Valerius de Saedeleer

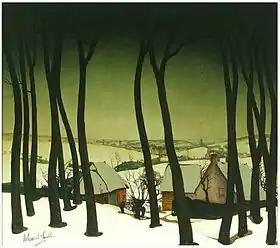
Winter in Flanders

Unhappy with the academic teaching at the Ghent Academy, he moved to Brussels where he studied for four years with the impressionist landscape painter Franz Courtens. He then started working as an independent artist. In his early work, the artist remained indebted to his teacher Courtens and was influenced by Emile Claus. This showed he was still searching for his own style.